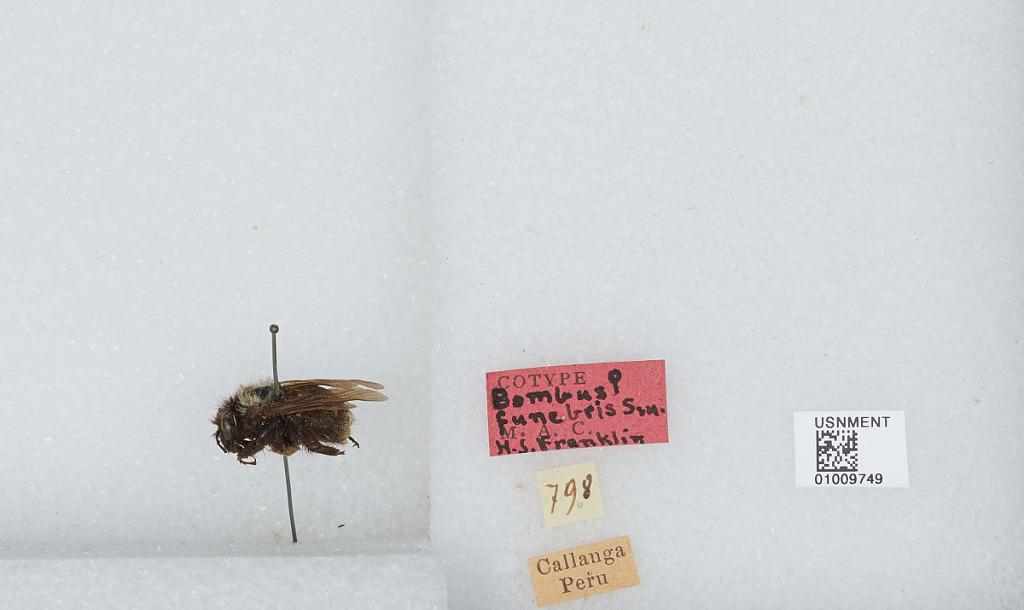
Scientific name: Bombus (Funebribombus) funebris funebris Smith
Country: Peru
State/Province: Huanuco
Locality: Callanga
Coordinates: -9.3878, -76.8122